Forth 1

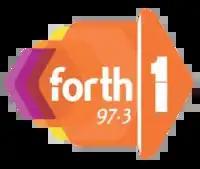
Forth 1 logo used from 2013 to 2015.

Radio Forth was launched on 22 January 1975 by current chairman Richard Findlay. His opening speech included "This, for the very first time is Radio Forth". Steve Hamilton was the first on-air presenter, hosting the breakfast show.